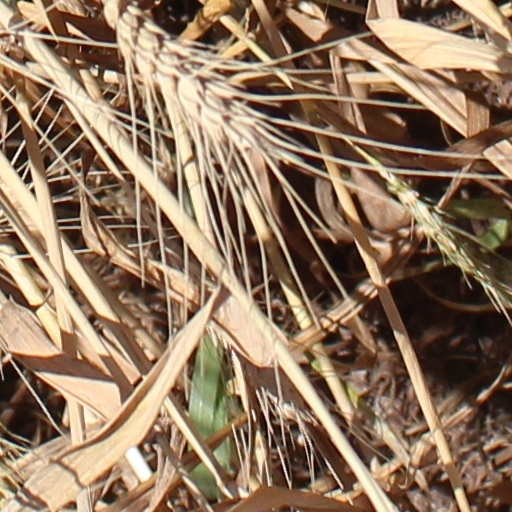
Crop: wheat